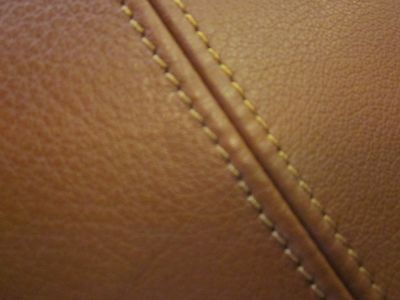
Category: chair